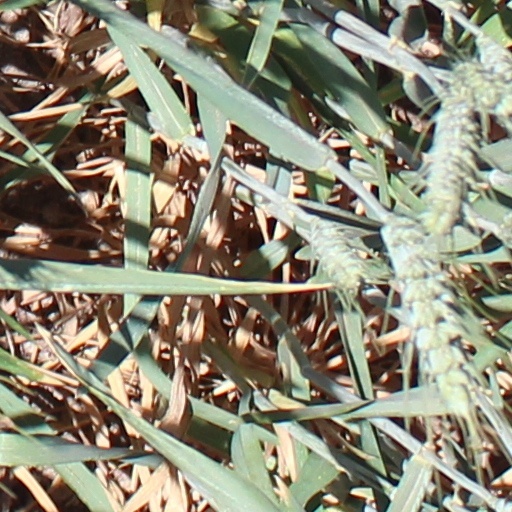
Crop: wheat